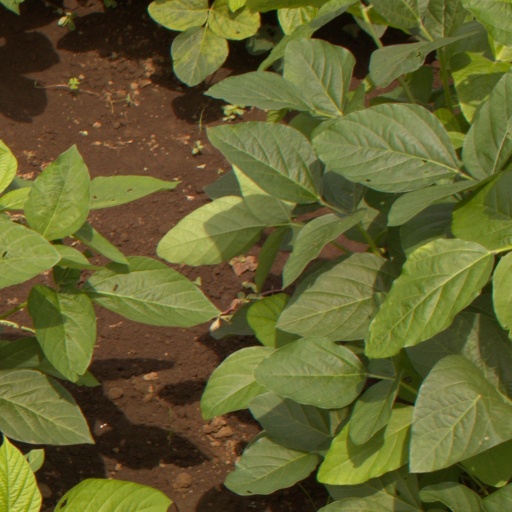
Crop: soybean